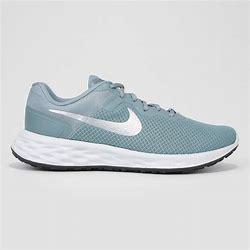
Brand: Nike
Model: Revolution 6 Next Nature